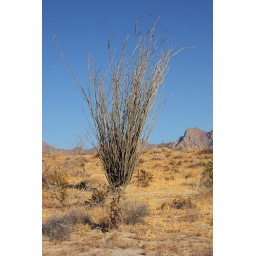
I love the colors in this picture - the deep blue of the sky and the brown earth of the desert. Taken in the Anza-Borrego desert.